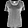
Label: T - shirt / top